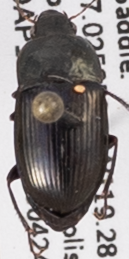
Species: Amara californica
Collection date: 2019-04-24
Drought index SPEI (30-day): -0.27
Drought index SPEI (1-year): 0.17
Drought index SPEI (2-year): -0.32